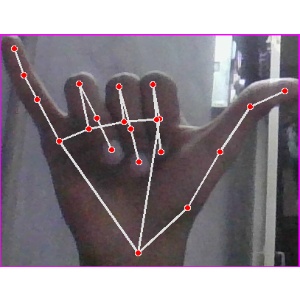
अक्षर: य